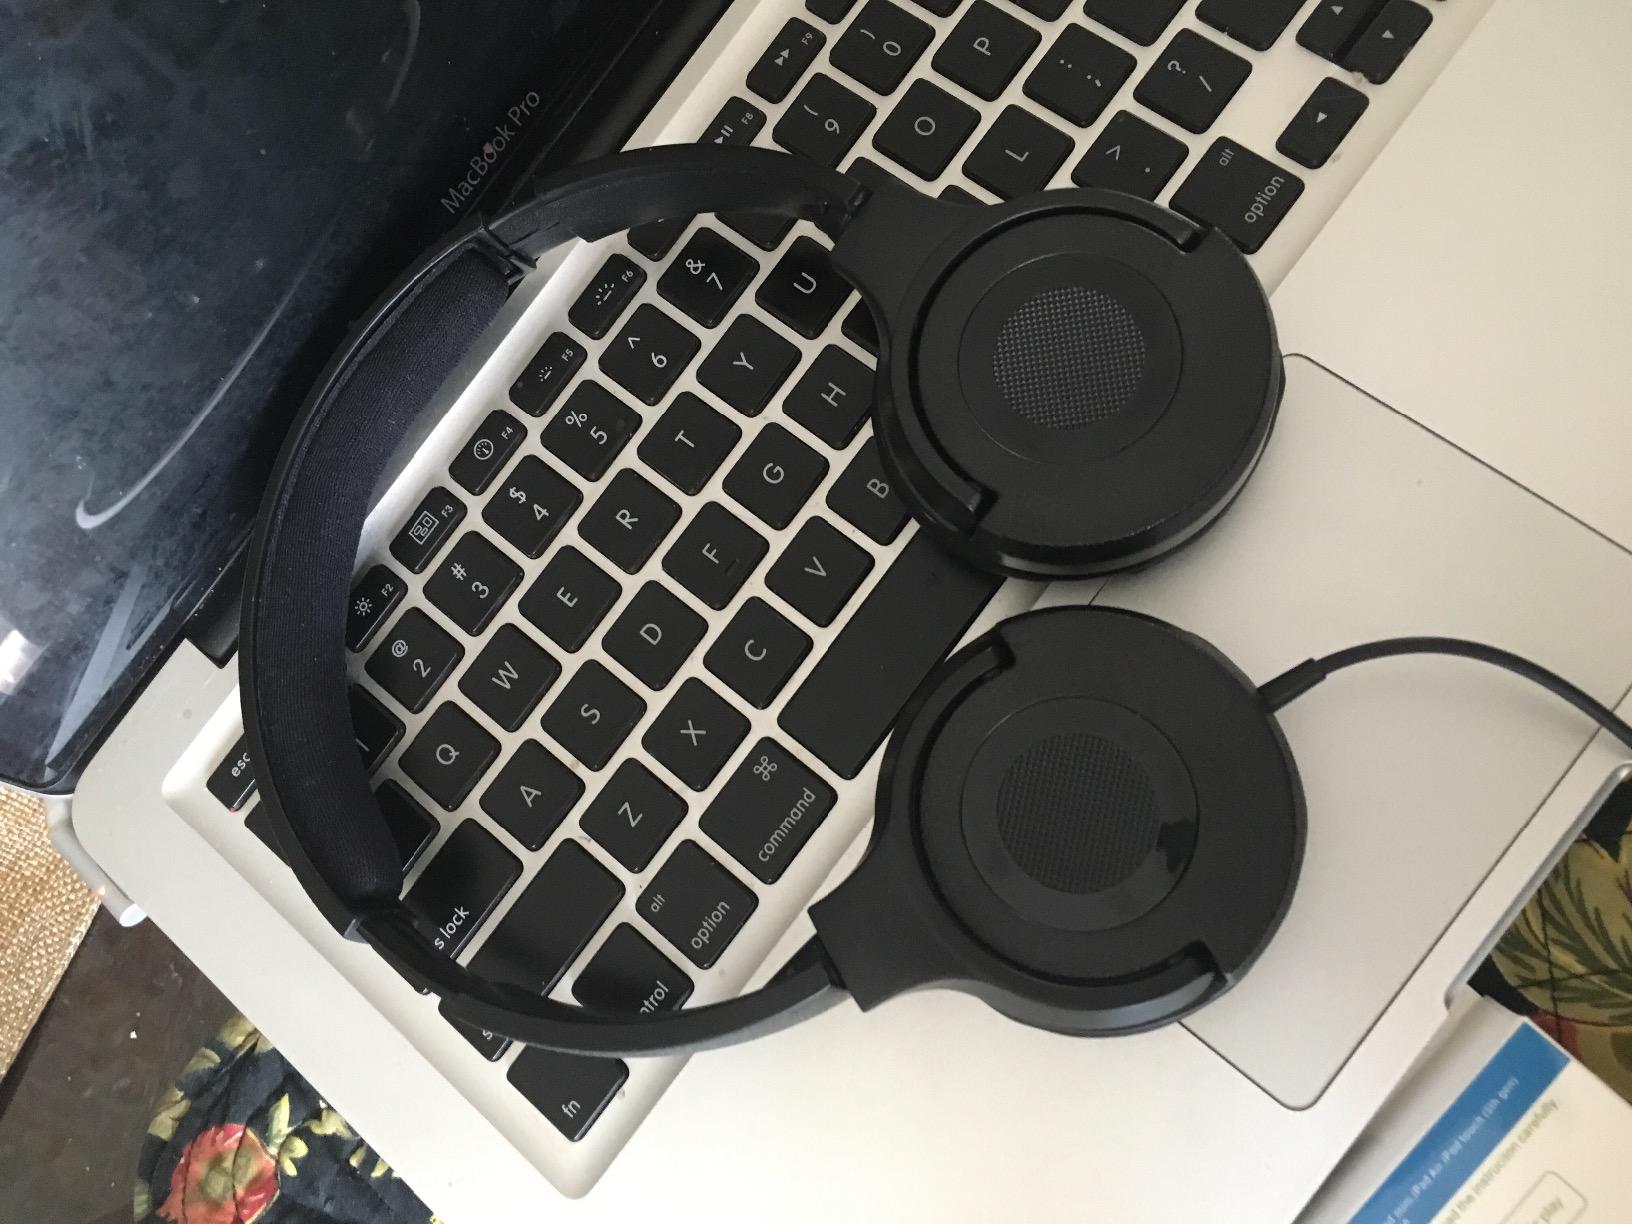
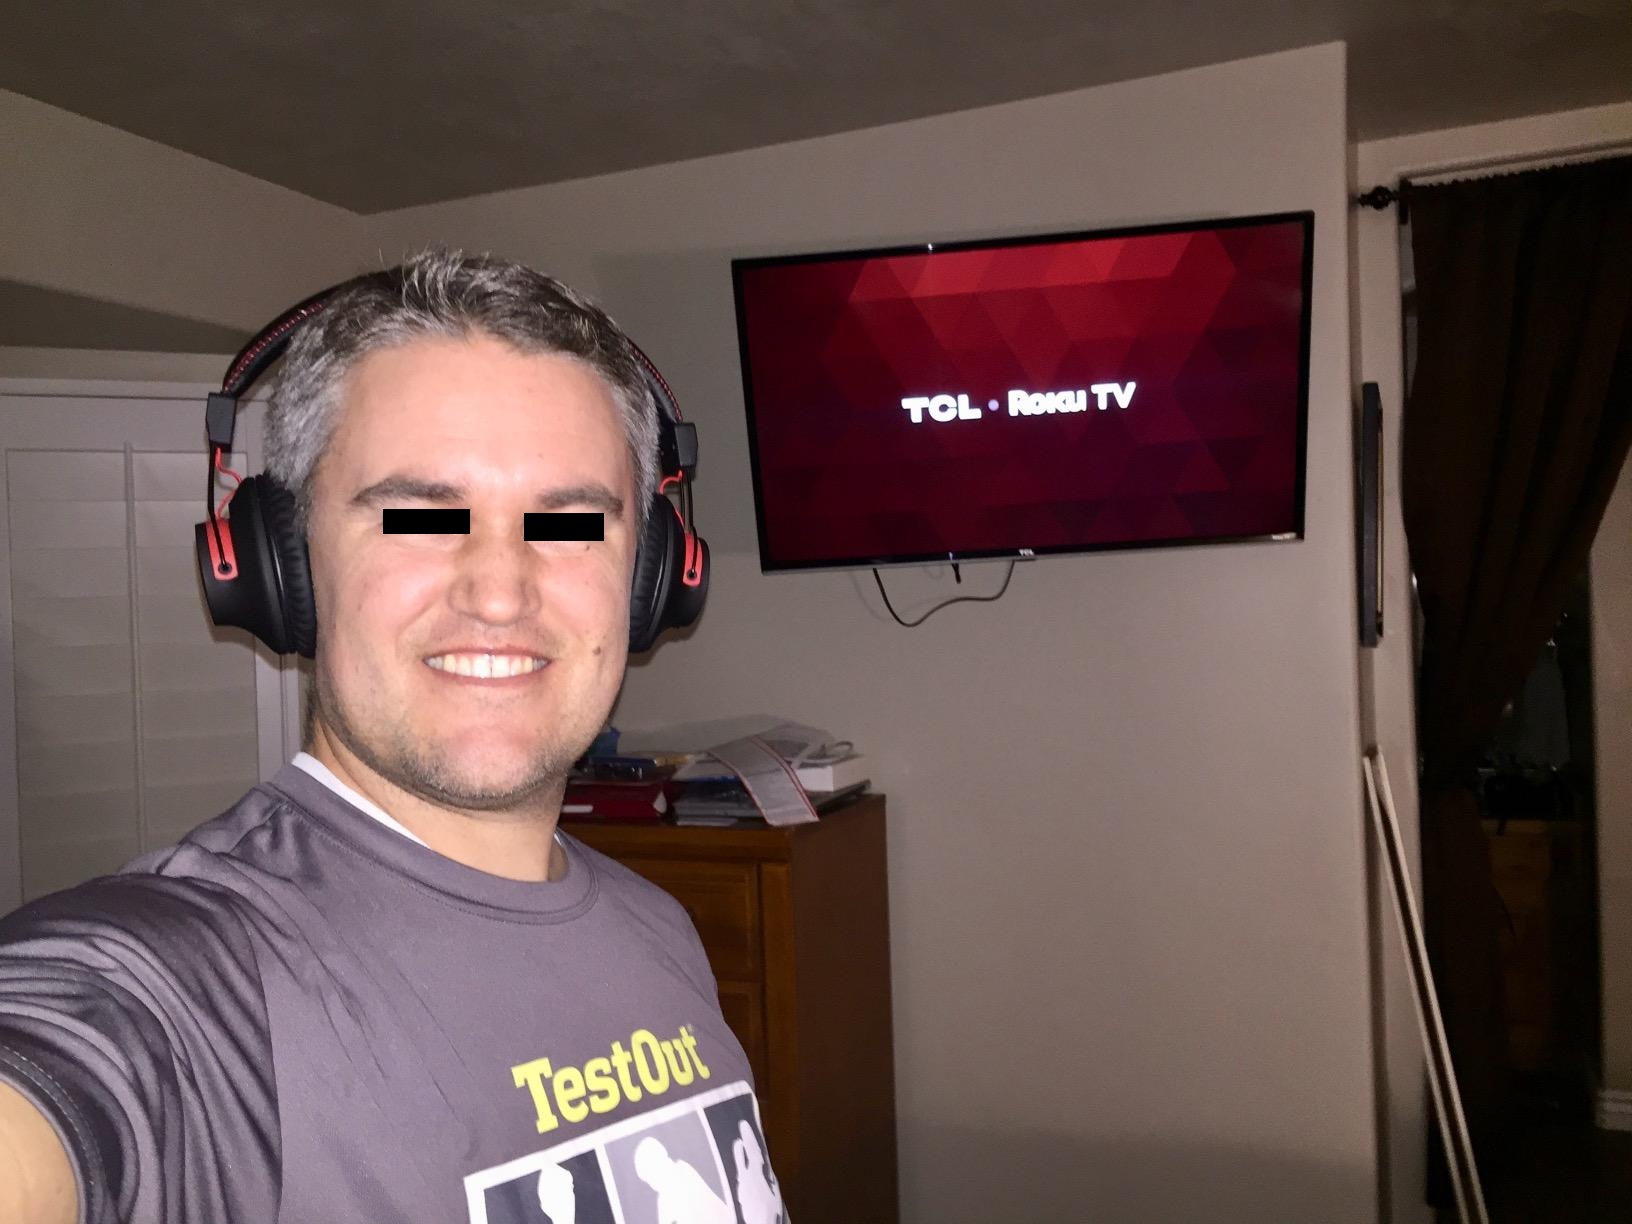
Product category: headphones
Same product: no